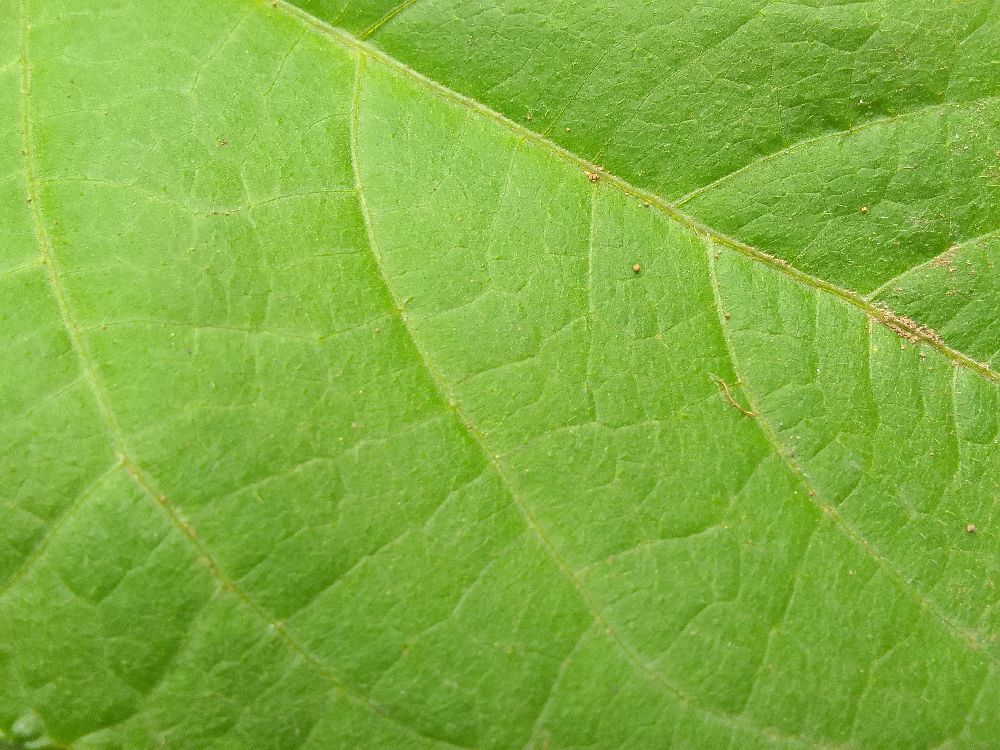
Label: healthy